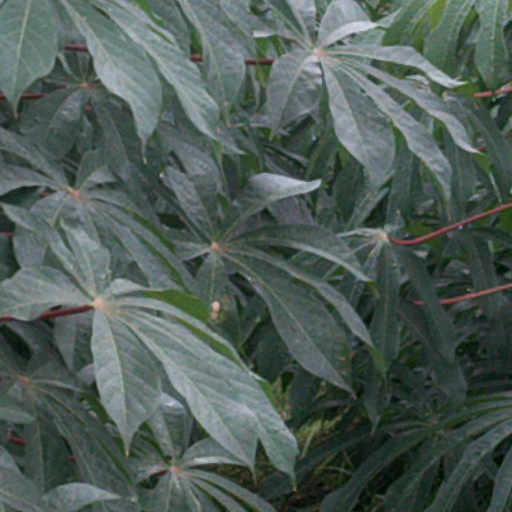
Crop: cassava